Animals in War & Peace Medal of Bravery

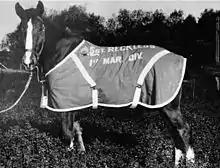
Sgt. Reckless in pasture

The recipients included two pigeons, five dogs, and a horse. G.I. Joe, one of the pigeons, died almost 60 years ago, but during World War II, he saved the lives of over one hundred Allied forces by flying 20 miles in 20 minutes to "deliver a message that aborted an imminent bombing by friendly forces". The horse, Sergeant Reckless, served with the U.S. Marines in numerous combat actions during the Korean War, carrying supplies and ammunition, and was also used to evacuate wounded. "Let the record show: Sergeant Reckless was a lot more courageous than I", said former senator John Warner in presenting the award in honor of the revered horse.